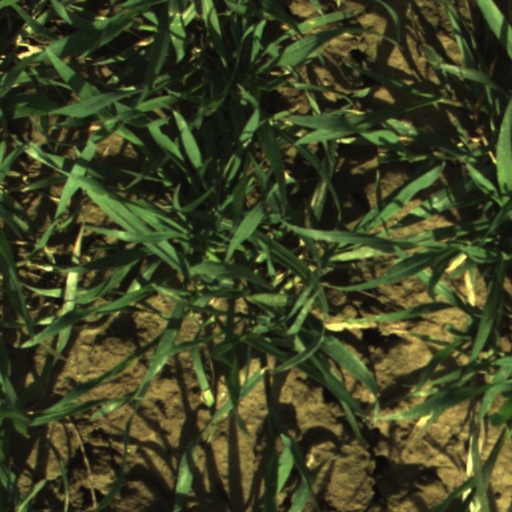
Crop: wheat